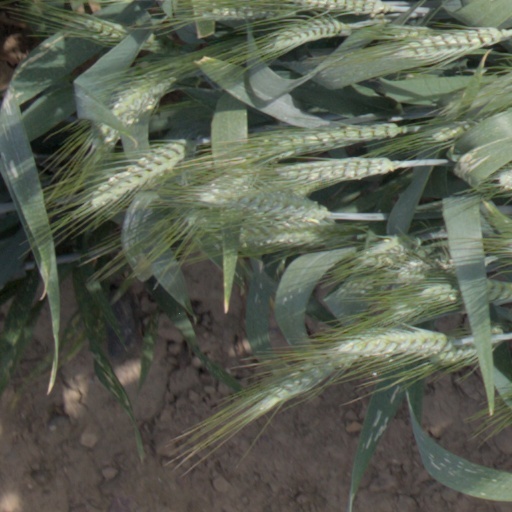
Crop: wheat